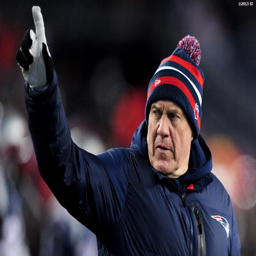
football player gestures during a game against sports team .